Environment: real
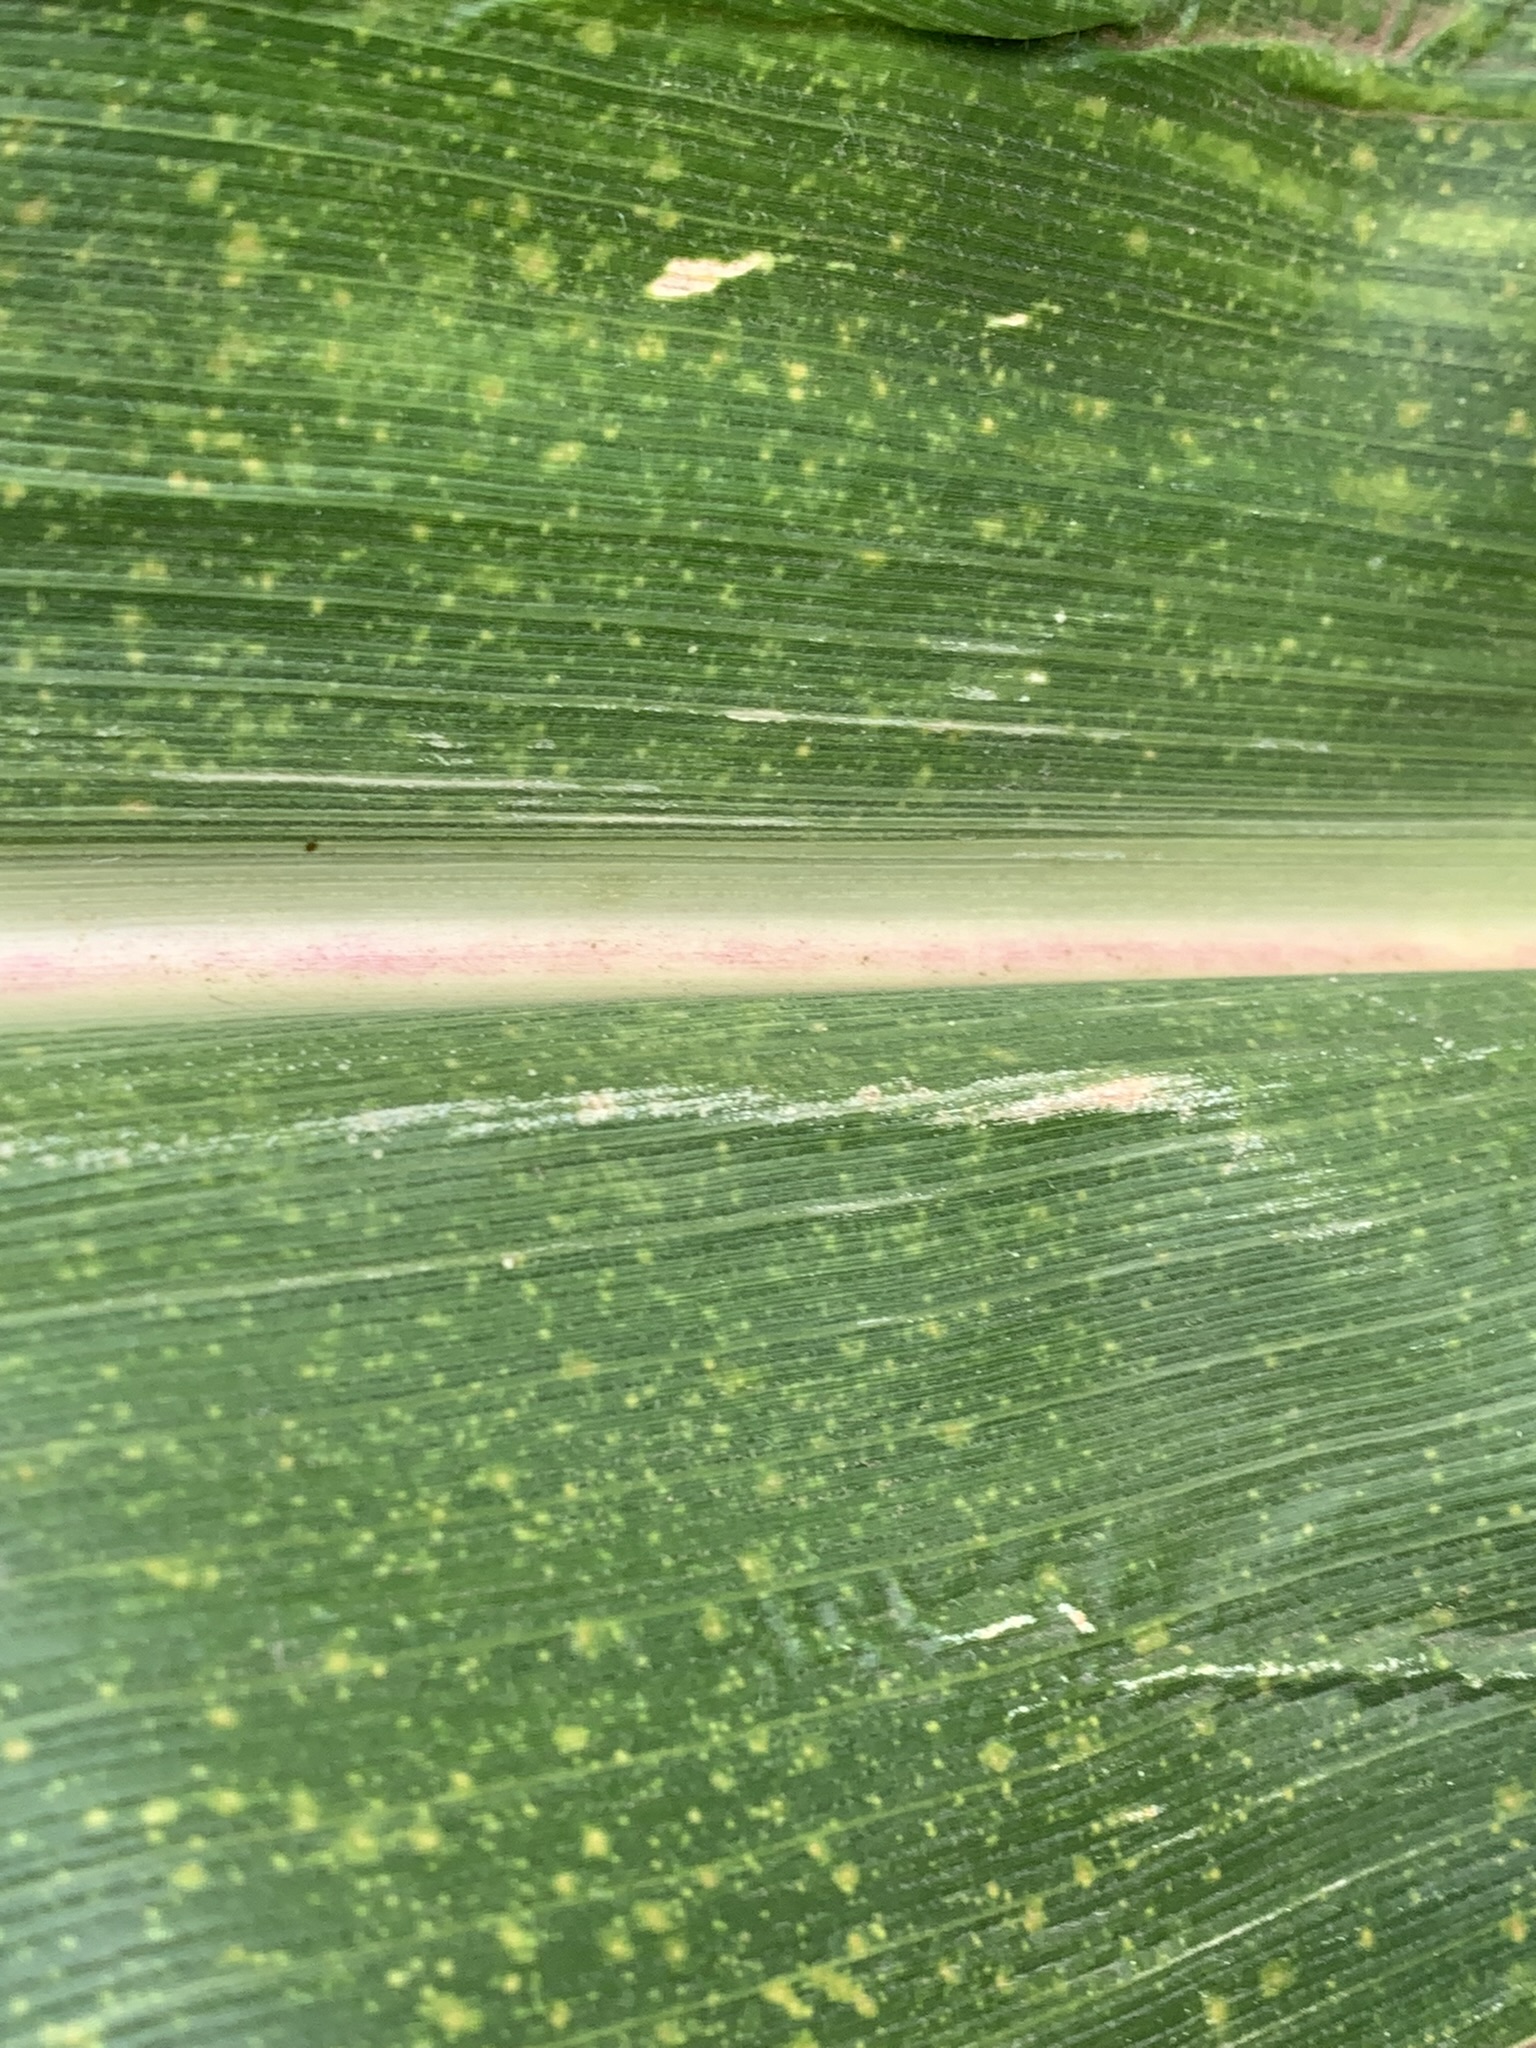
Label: lethal_necrosis